Gondola

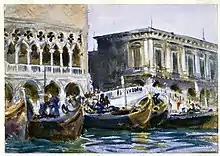
"La Riva" by John Singer Sargent

The gondola is propelled by a person (the gondolier) who stands on the stern facing the bow and rows with a forward stroke, followed by a compensating backward stroke. The oar rests in an elaborately carved wooden rest ("forcola") shaped to project from the side of the craft so as to allow the slight drag of each return stroke to pull the bow back to its forward course. Because of the vessel's flat bottom it may also be "drifted" sideways when required. Contrary to popular belief, the gondola is never poled like a punt as the waters of Venice are too deep. Until the early 20th century, as many photographs attest, gondolas were often fitted with a "felze", a small cabin, to protect the passengers from the weather or from onlookers. Its windows could be closed with louvered shutters—the original "Venetian blinds".